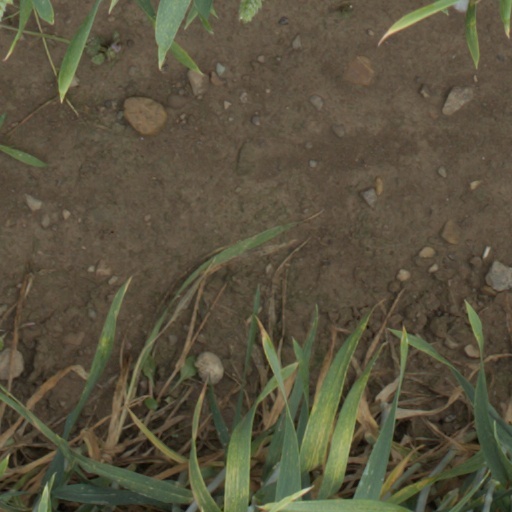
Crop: wheat